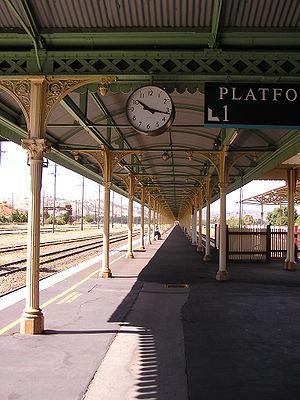
L'histoire des chemins de fer australiens commence dans les années 1850. Suivant l’exemple britannique, les Australiens confièrent au départ la construction et l'exploitation des lignes de chemins de fer au secteur privé. Des compagnies privées construisirent des lignes de chemin de fer dans les colonies de Nouvelle-Galles du Sud, du Victoria et d’Australie-Méridionale. La première ligne, à traction hippomobile, fut ouverte en 1854 en Australie-Méridionale et la première ligne à vapeur ouvrit au Victoria un peu plus tard dans l’année 1854. Il s’avéra très vite que les chemins de fer privés n’étaient pas rentables et les réseaux de voies existants, ainsi que leur développement fut pris en charge par les gouvernements coloniaux. Cela permettait de faciliter le développement économique du pays, même si l'opération était déficitaire. Les réseaux de voies se développèrent depuis les capitales, sauf dans les cas où la géographie faisait que l’on choisissait un port alternatif.